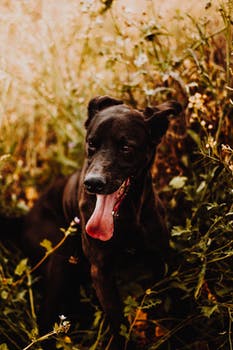
Label: No Watermark